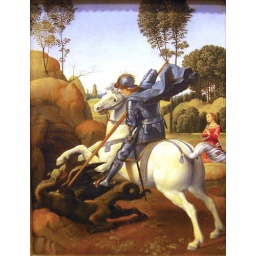
Italy (Raphael), ~1506. The horse appears to be saying, &amp;quot;Dude! The babe in the red dress totally wants you!&amp;quot;